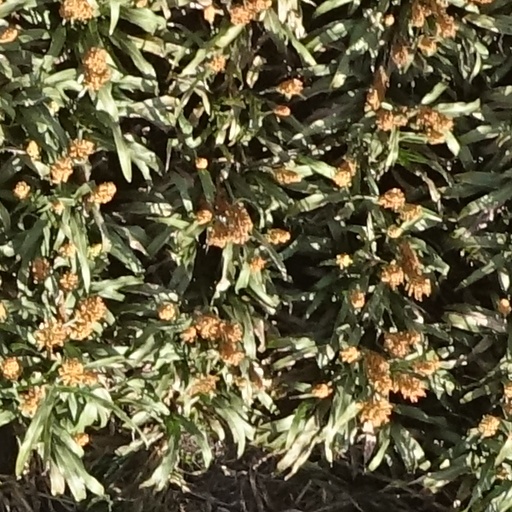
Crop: sorghum